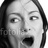
Emotion: surprise